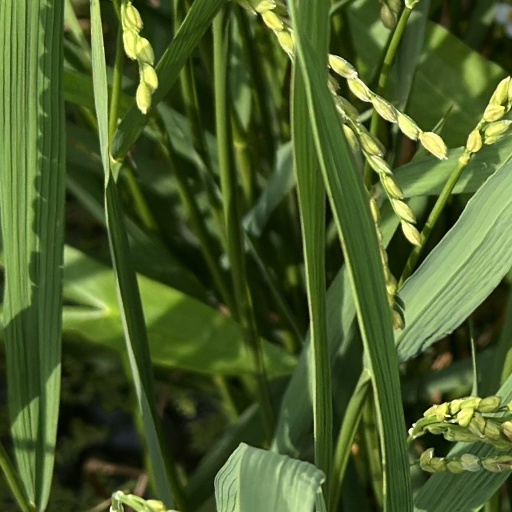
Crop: rice